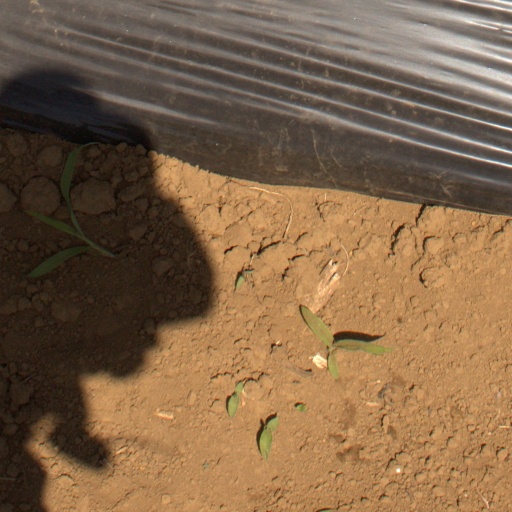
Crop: Jerusalem artichoke